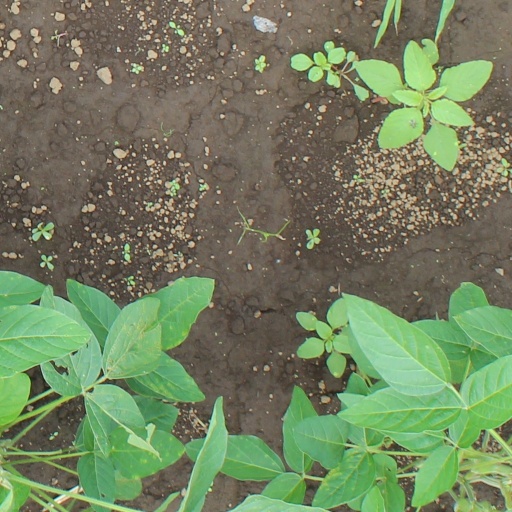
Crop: soybean